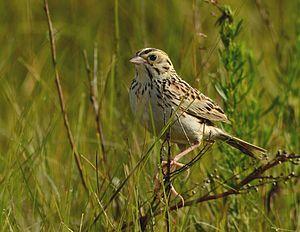
Cette liste des oiseaux au Canada provient de Bird Checklists of the World en date du mois de juillet 2018.